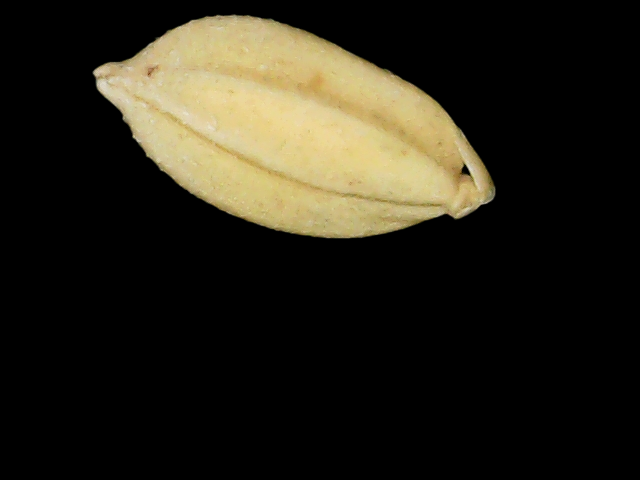
Rice variety: Binadhan08